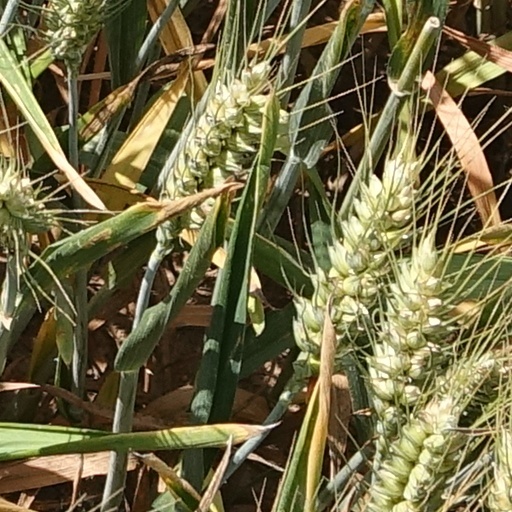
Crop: wheat